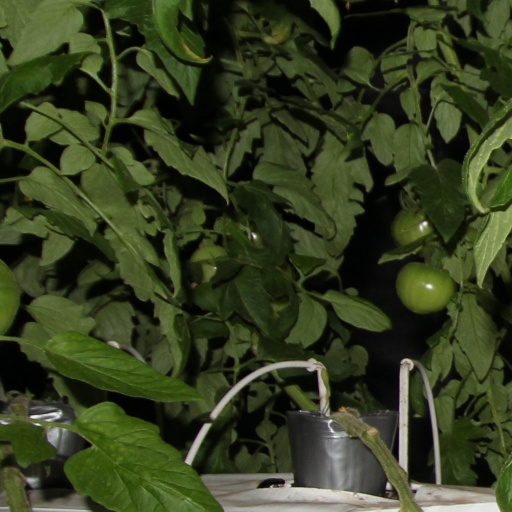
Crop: tomato